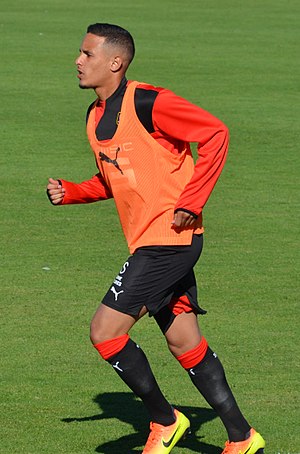
Mehdi Zeffane
Mehdi Zeffane er en fransk/algiersk fodboldspiller der spiller som forsvarsspiller for den franske klub Rennes. Han har tidligere spillet for Olympique Lyon.